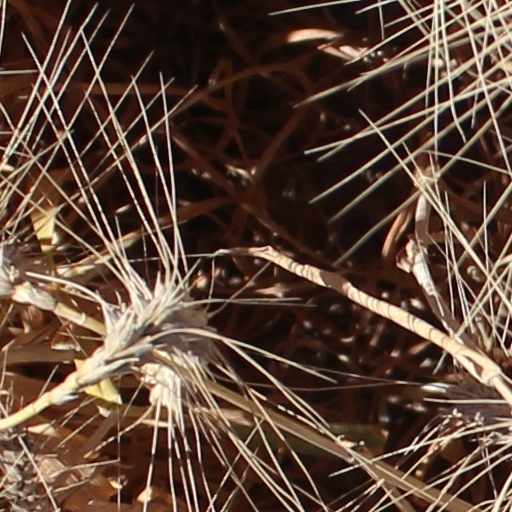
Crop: wheat